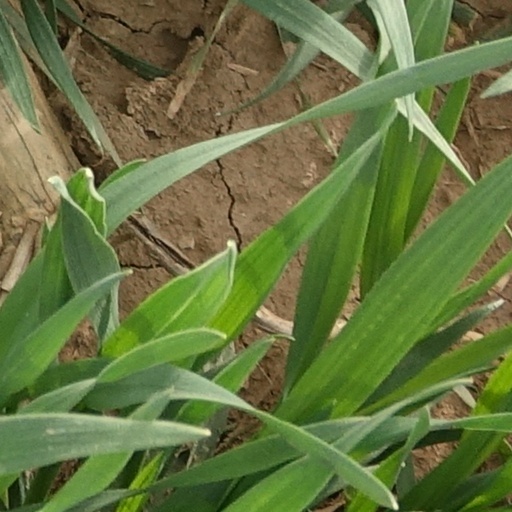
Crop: wheat